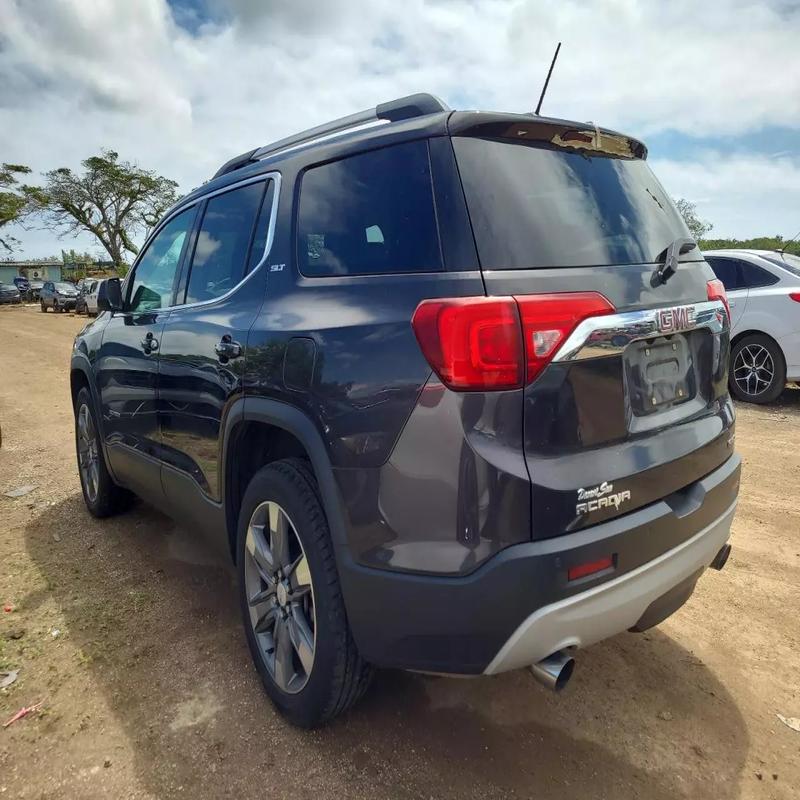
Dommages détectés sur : plaque d'immatriculation arrière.
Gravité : majeur